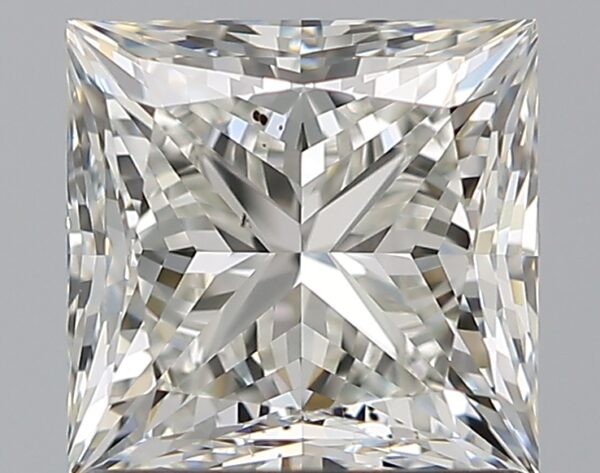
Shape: princess
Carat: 1.21
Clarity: SI1
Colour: I
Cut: VG
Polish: EX
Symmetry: EX
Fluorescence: N
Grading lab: GIA
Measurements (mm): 5.68 x 5.59 x 4.17